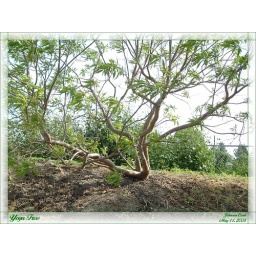
A cool tree along the Quarry Lakes walking path in Fremont, California.